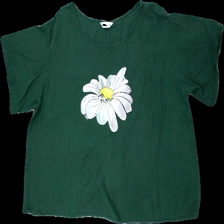
View: front
Type: Top
Category: Ladies
Brand: Not in the list
Colors: Green, White, Yellow
Material: 100% bomull
Pattern: Other
Cut: C-collar
Size: XXXL
Season: All
Damage: lösa trådar
Damage location: bottom center
Price range: <50
Recommended usage: Reuse
Description: kort topp med tryck